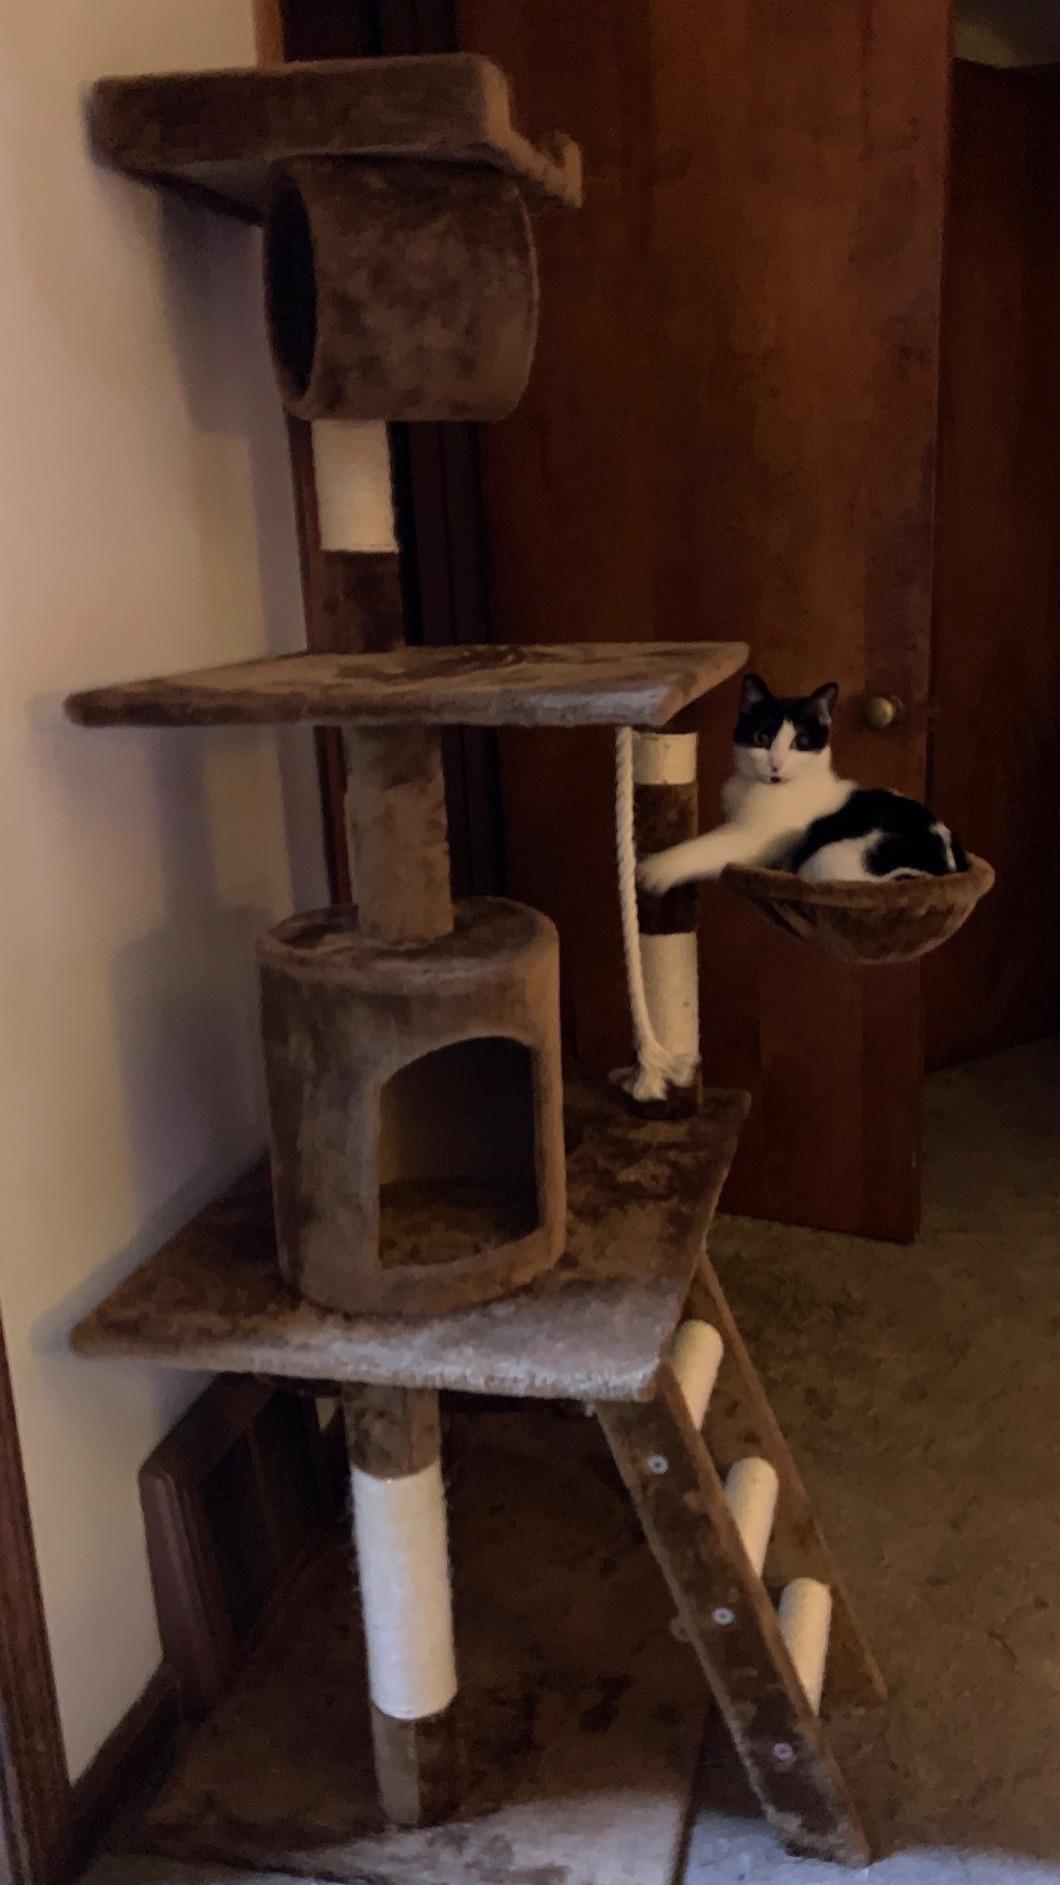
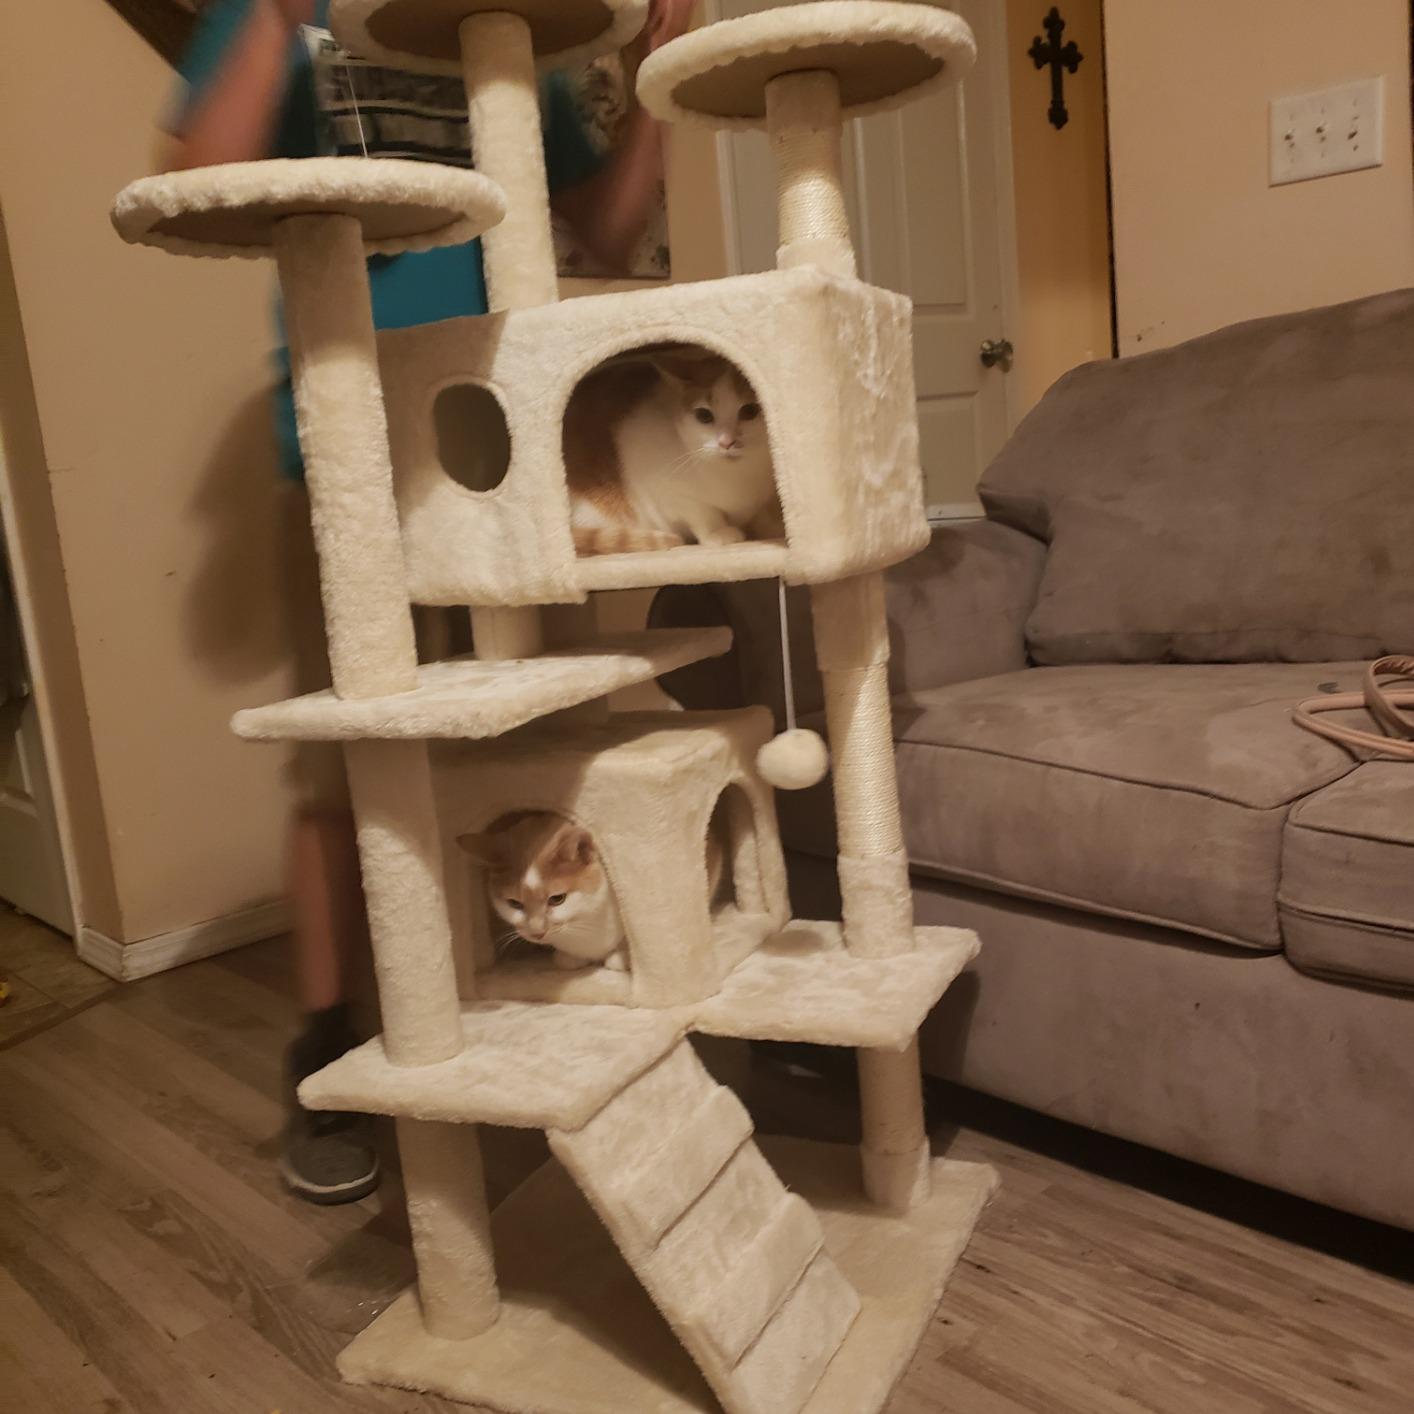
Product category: items_cat tree
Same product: no